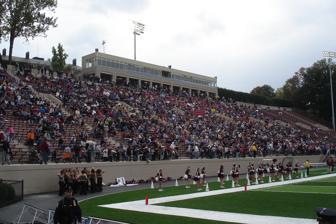
Building: Fisher Stadium
Country: United States of America
Year built: 1926
College football field of Lafayette College in Easton, Pennsylvania Fisher Stadium Fisher Fisher Stadium, September 2006 Former names Fisher Field Lafayette Stadium Location 218 Hamilton Street Easton, Pennsylvania 18042 Coordinates 40°42′3″N 75°12′38″W / 40.70083°N 75.21056°W / 40.70083; -75.21056 Owner Lafayette College Operator Lafayette College Capacity 13,132 Record attendance 21,000 vs. Lehigh, 1948 Surface FieldTurf (2006–present) Natural grass (1926–2005) Construction Broke ground Summer 1925 Opened September 25, 1926 Construction cost $ 445,000 ($7.66 million in 2023 dollars ) Architect Edwards-Dunn Co. Tenants Lafayette Leopards ( NCAA ) (1926–present) Fisher Stadium is a 13,132-seat multi-purpose stadium in Easton, Pennsylvania . The stadium is home to the Lafayette College Leopards football team . It opened in 1926 as Fisher Field . During 2006 and 2007, Fisher Field underwent a $33-million renovation.  It reopened in time for the 2006 college football season complete with new seating, a JumboTron , a new press box, FieldTurf , and field lighting. Construction of a Football Varsity House beyond the western endzone commenced in Fall 2006 and was completed before the 2007 season. History Fisher Stadium's scoreboard following Lafayette College 's victory over Lehigh University in the 142nd edition of " The Rivalry " in 2006. The series between the two colleges, which are 17 miles (27 km) away from each other in the Lehigh Valley , is the most-played rivalry in college football history with 158 meetings since 1884. Erected in 1926, Fisher Field was named for Thomas Fisher, Lafayette College Class of 1888, who almost single-handedly raised the $445,000 needed for construction through fund-raising efforts and a sizable personal contribution. The first football game played in the 18,000-seat structure came on September 25, 1926, with a 35-0 Leopard victory over Muhlenberg College . In 1973, during the construction of Allan P. Kirby Field House, more than 4,500 seats were removed from the north stands to make room for the structure. A $33 million renovation in 2006 and 2007 brought new spectator seating throughout the venue, including chair back seating in select areas, and additional visitor-side seating. A state-of-the-art FieldTurf surface, lights, and a press box were installed, and improved restroom and vending areas were also included. A 19-by-35 foot video matrix board, located in the northwest corner of the stadium, provides the Lafayette Sports Network telecast of the game and features "in-house" entertainment for Leopard fans. The facility seats 13,132, with additional seating for 2,075 added for the Nov. 18 meeting with Lehigh University , which raised the capacity to 15,207. The Leopards posted their inaugural victory at Fisher Field on November 11, 2006, when Lafayette defeated Georgetown , 45-14. Lafayette wide receiver Joe Ort set the single-game school record with 274 yards receiving in that contest. On September 1, 2007, Lafayette opened its season hosting the first ever night football game at Fisher Stadium. Lafayette defeated Marist College of the Metro Atlantic Athletic Conference 49-10. Jim Finnen was the public-address announcer at Fisher Field for 50 years. He retired in 2014. The Rivalry Main article: The Rivalry (Lafayette–Lehigh) When Lafayette College is host for The Rivalry with Lehigh University every other year, more than 3,500 temporary seats are erected to accommodate the sellout crowd of 17,000. These temporary seats are left standing during the week for use at the Phillipsburg-Easton game. Thus the total number of seats for the high school football game vary from year to year. To commemorate the 150th edition of The Rivalry, the 2014 contest, a Lafayette home game, was held at Yankee Stadium . Hosting the Easton-Phillipsburg game Fisher Field at Fisher Stadium acts as neutral site for the traditional high school football rivalry between Easton Area High School in Easton and Phillipsburg High School of Phillipsburg, New Jersey . In 2006, the game between the two teams was televised nationally on ESPN2 as part of the High School Showcase . Easton won that game 21-7, the 100th meeting of these two cross-state rivals. Panorama Fisher Stadium, November 2019 See also List of NCAA Division I FCS football stadiums References